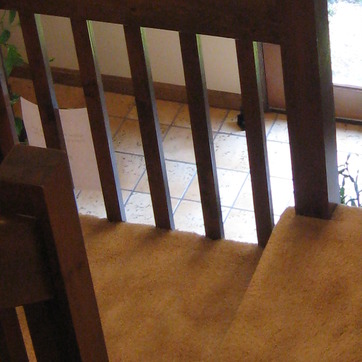
Material: tile